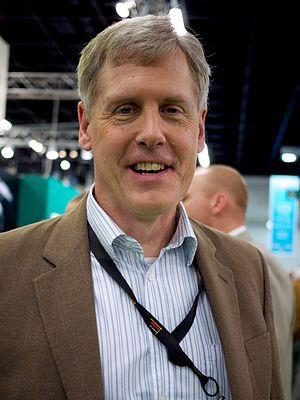
Steven J. Sasson, né le 4 juillet 1950 dans le borough de Brooklyn à New York, est un ingénieur en électrotechnique américain. Employé chez Eastman Kodak, il invente l'appareil photographique numérique en décembre 1975.